Calcium carbonate

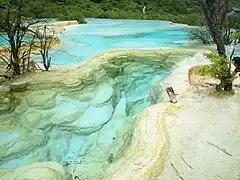
Tufa at Huanglong, Sichuan

Eggshells, snail shells and most seashells are predominantly calcium carbonate and can be used as industrial sources of that chemical. Oyster shells have enjoyed recent recognition as a source of dietary calcium, but are also a practical industrial source. Dark green vegetables such as broccoli and kale contain dietarily significant amounts of calcium carbonate, but they are not practical as an industrial source.